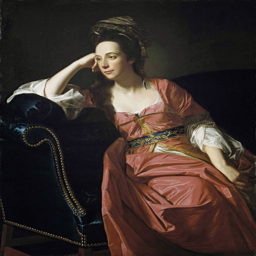
a pair of interesting ladies in pink , c .